List of Lepidoptera of Saint Helena, Ascension and Tristan da Cunha

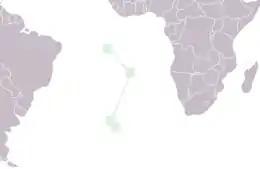
Location of Saint Helena, Ascension Island and Tristan da Cunha

The Lepidoptera of Saint Helena, Ascension Island and Tristan da Cunha consist of the butterflies and moths recorded from those places. According to a recent estimate, there are a total of about 120 Lepidoptera species present.